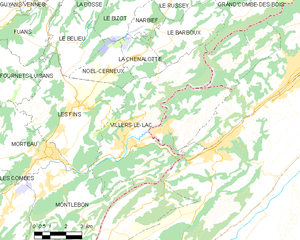
Villers-le-Lac est une commune française située dans le département du Doubs en région Bourgogne-Franche-Comté, dans le canton de Morteau, à la frontière franco-suisse.